Collybrooke

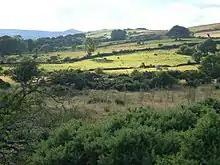
View of Colly Brook valley

The Collybrooke or Colly Brook is a brook on Dartmoor in Devon, England. It is a tributary of the River Tavy.